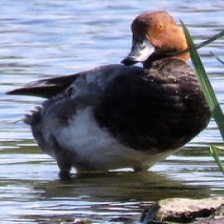
Species: RED HEADED DUCK
Scientific name: AYTHYA AMERICANA
ImageNet parent category: drake